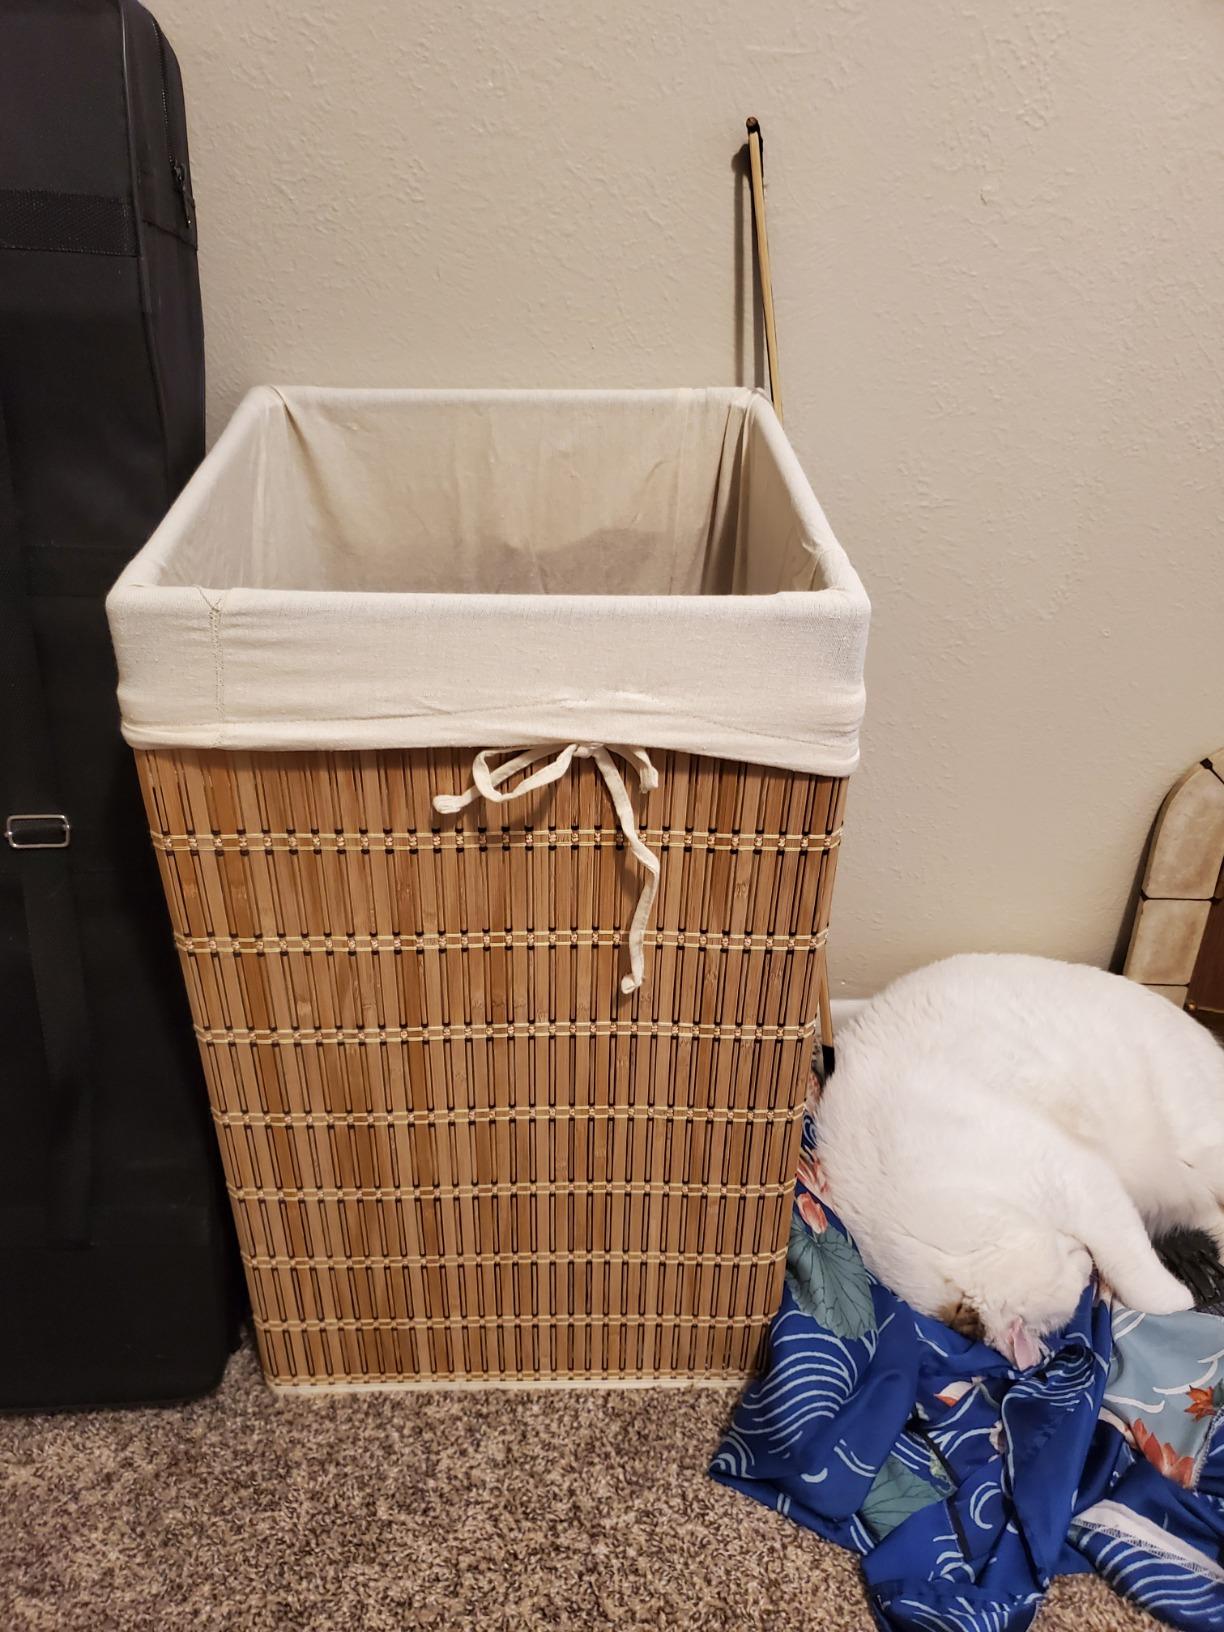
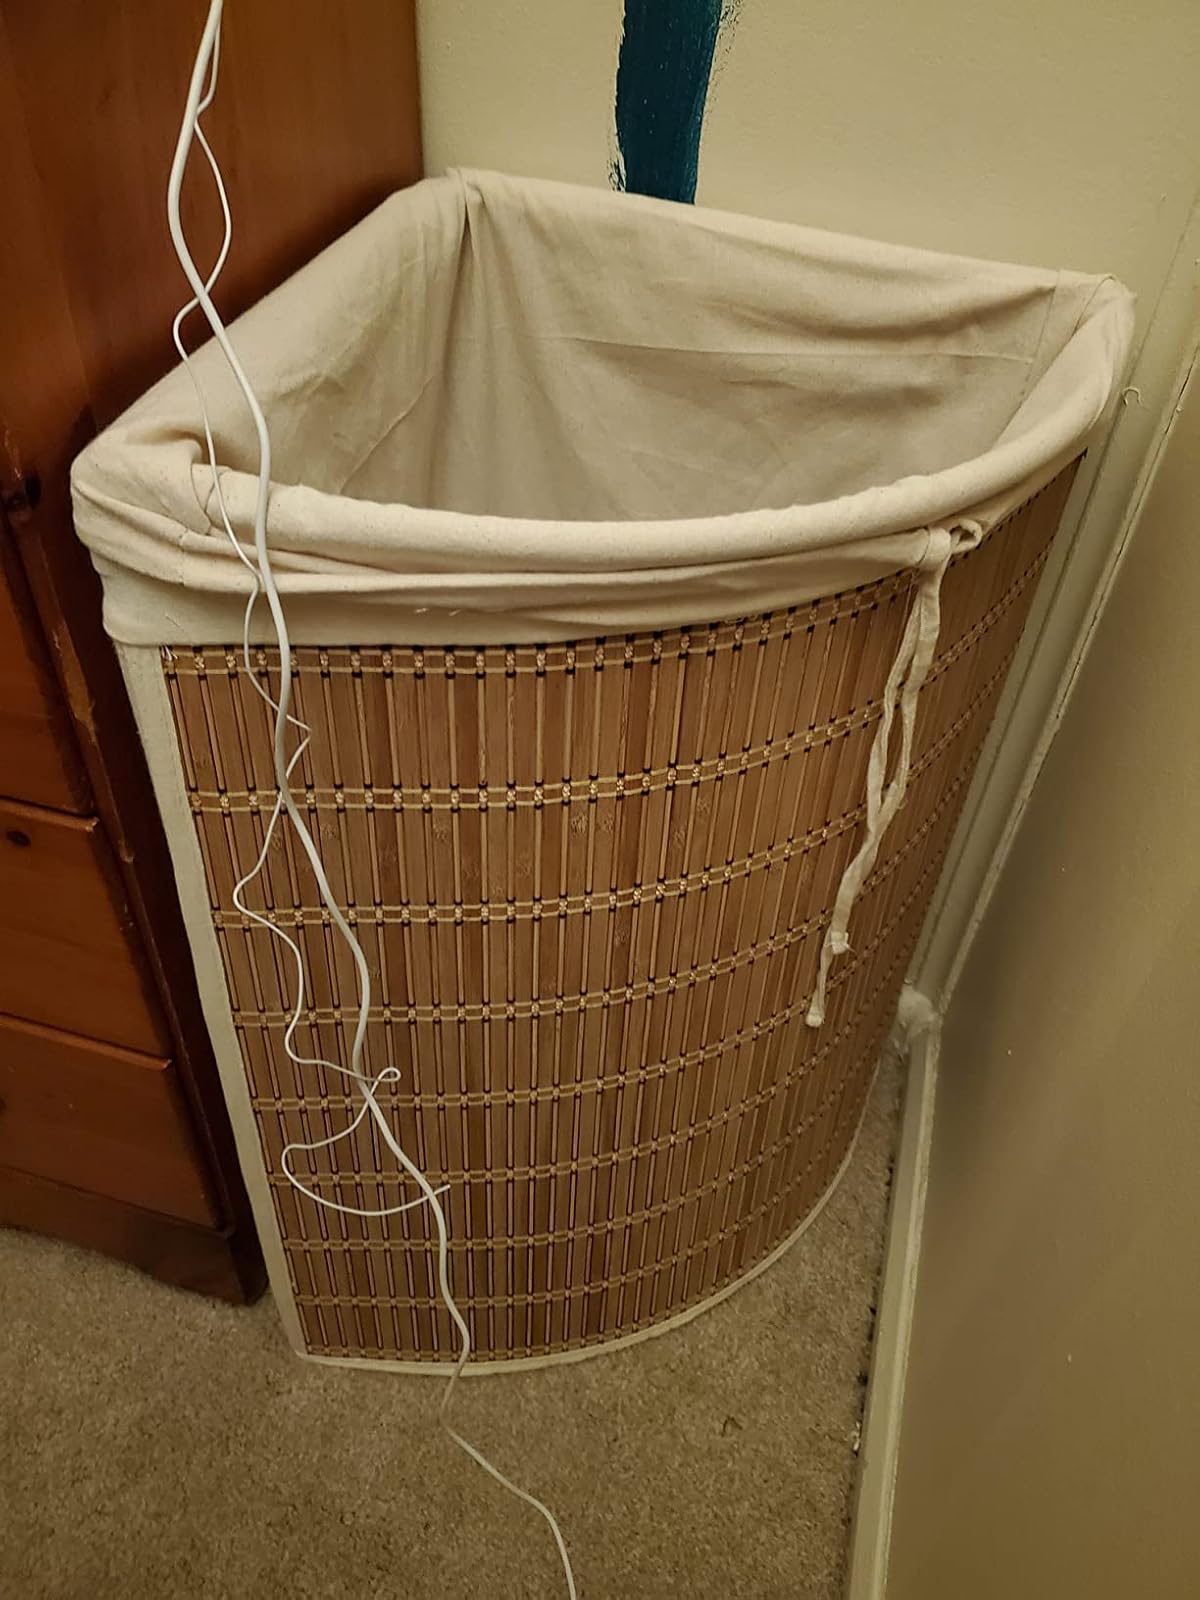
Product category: items_hamper
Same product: no